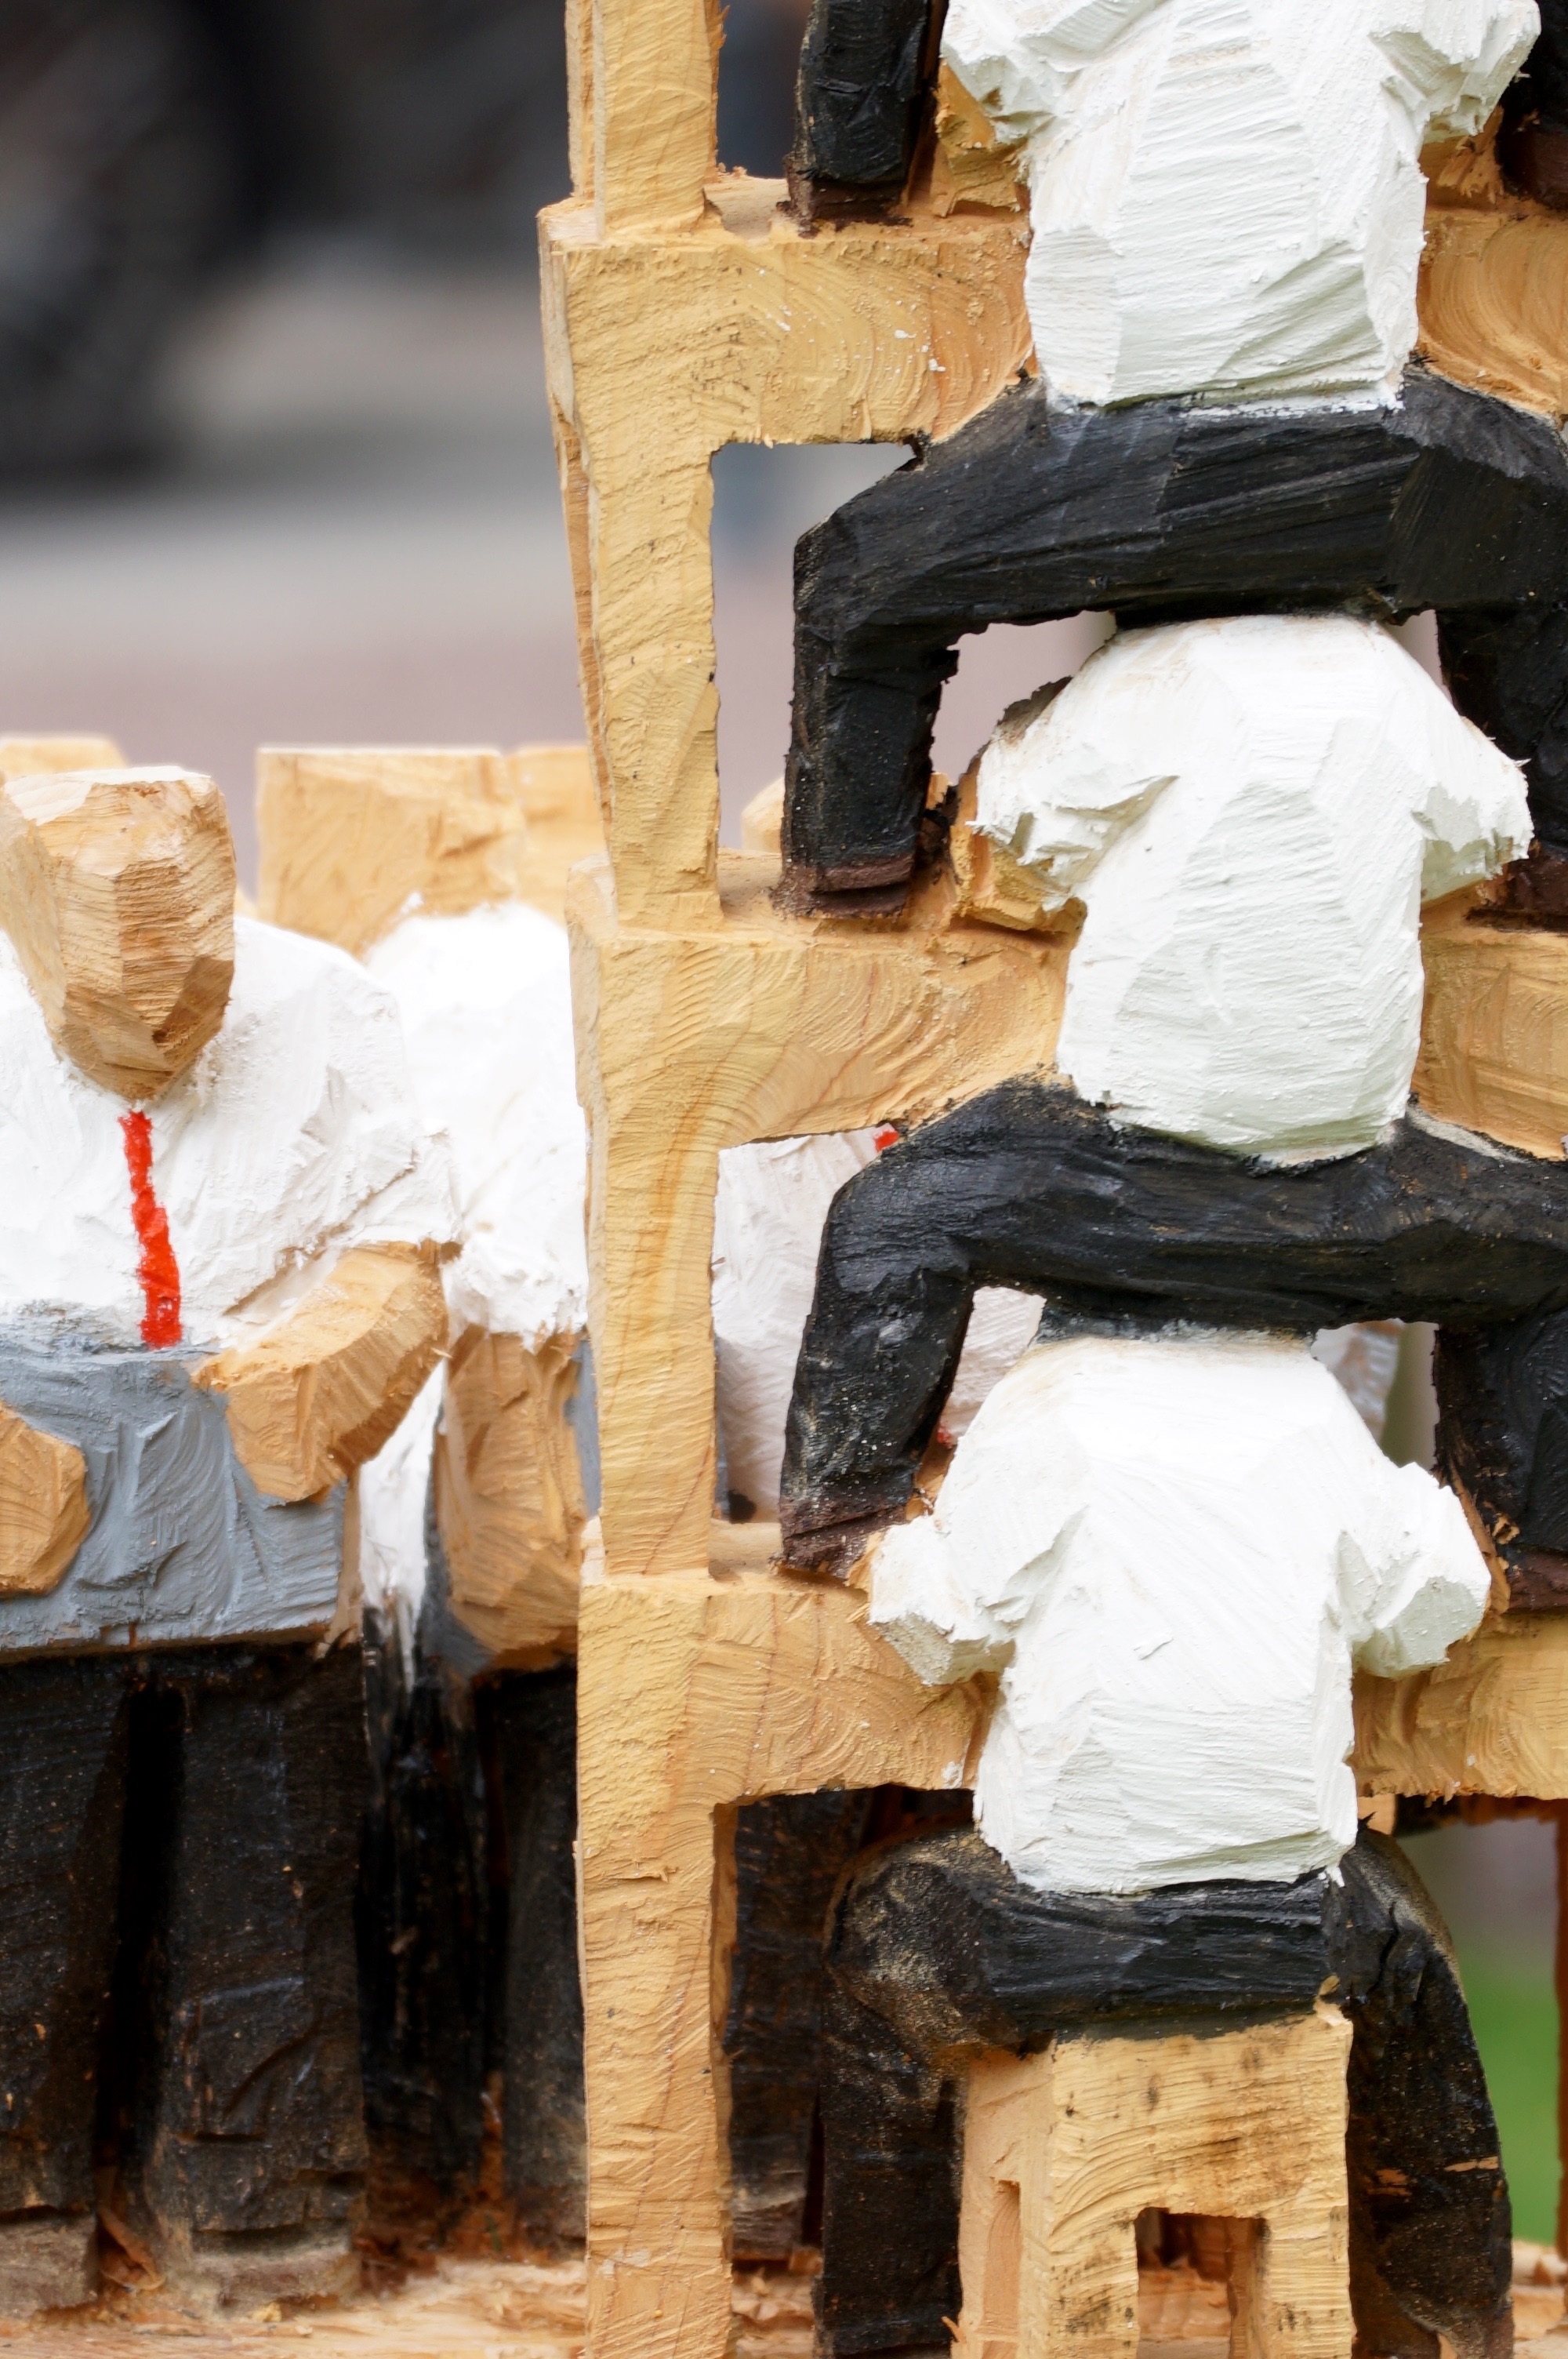
wood, sitting, business, material, sculpture, men, art, temple, image, carving, each other, bricklayer